Inese Galante

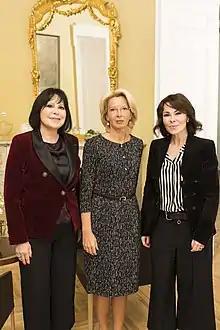
August 29, 2017. Speaker of the Saeima Ināra Mūrniece meets with opera singer Ines Galante and Director of the Ines Galante Foundation Diāna Galante.

Galante was born in Riga to a musical family. She entered the Latvian Academy of Music in Riga in 1977. While still a student at the Academy, she became a soloist of the Latvian National Opera. Parallel to her work in Riga she was engaged in opera productions at other theatres, particularly at the Kirov Opera (Mariinsky theatre) in Saint Petersburg, Russia where she had a fruitful collaboration with conductor Valery Gergiev.